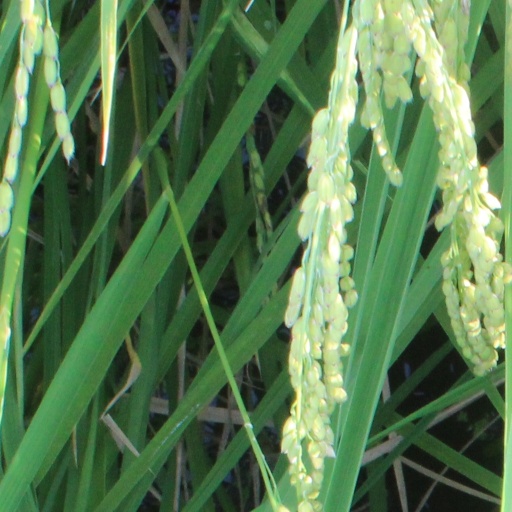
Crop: rice